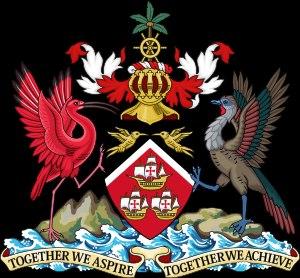
Le président de la République de Trinité-et-Tobago est le chef d'État de la République de Trinité-et-Tobago.
Le blason de Trinité-et-Tobago fut dessiné par un comité constitué en 1962 pour établir les symboles du pays.